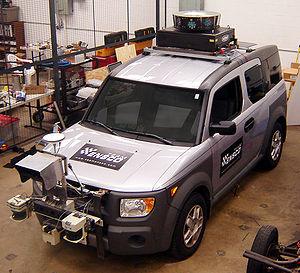
Le DARPA Grand Challenge est une compétition organisée par la DARPA, la Defense Advanced Research Projects Agency, mettant en jeu des véhicules terrestres sans pilote et autonomes. Les deux premières années les véhicules devaient parcourir un circuit dans le désert des Mojaves, et la troisième année un circuit en milieu urbain. La compétition fut renommée à cette occasion DARPA Urban Challenge.